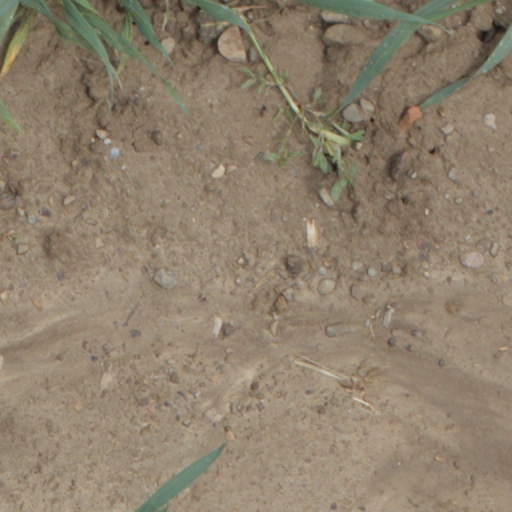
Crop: wheat